Goodbye (The Corrs song)

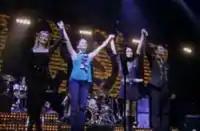
The Corrs in the music video for "Goodbye"

The video for the single, similar to the "Love To Love You" and "Runaway" remix videos, features live footage, this time from the concert in Geneva, Switzerland (from the "Borrowed Heaven Tour" (2004)), interspersed with various clips from previous concerts (Lansdowne Road, Ischgl, London, etc.), recording sessions and behind-the-scenes snippets from the documentaries "All The Way Home" and "The Right Time".